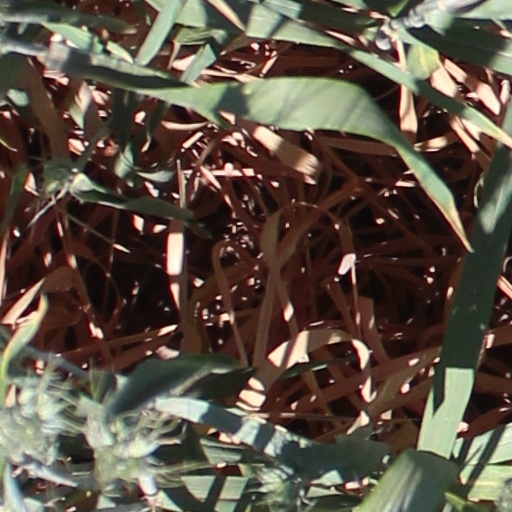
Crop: wheat